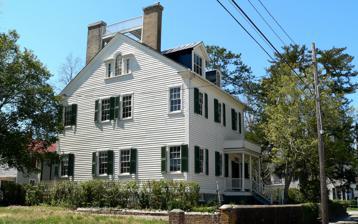
Building: William Hollister House
Country: United States of America
Year built: 1841
Historic house in North Carolina, United States United States historic place William Hollister House U.S. National Register of Historic Places William Hollister House, April 2006 Show map of North Carolina Show map of the United States Location 613 Broad St., New Bern, North Carolina Coordinates 35°6′33″N 77°2′40″W / 35.10917°N 77.04444°W / 35.10917; -77.04444 Area less than one acre Built 1840 ( 1840 ) -1841 Architectural style Federal NRHP reference No. 72000944 Added to NRHP June 30, 1972 William Hollister House is a historic home located at New Bern , Craven County, North Carolina .  It was built in 1840–1841, and is a 2 + 1 ⁄ 2 -story, three-bay, side-hall plan, Federal style frame dwelling.  It has a gable roof and a single-story, one-room wing. It was listed on the National Register of Historic Places in 1972. References